Görvel Fadersdotter (Sparre)

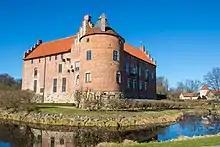
Torup Castle in Skåne

Görvel Fadersdotter was described as clever, sensible and was reportedly successful in her ambitions. In 1574, she renounced her claims on the debts owed to her by the crown, and was in exchange granted the fief Troll's Manor ("Trolleberg") as county administrator. She later exchanged her Norwegian properties with King Frederick II of Denmark for equivalent compensation in Skåne. Between 1582 and 1599, she granted the Danish crown her Norwegian holdings in Nordenfjeldske; Giske ("Giskegodset"), Finne ("Finnegodset") and Bjarkøya ("Bjarkøygodset") . In 1582, she received the fief Börringekloster in Skåne and some minor parishes. In 1601, she made King Christian IV of Denmark the heir to her Danish and Swedish lands. Her Swedish holdings had been confiscated during the Northern Seven Years' War (1563–1570), but were given back at the time of the Danish-Swedish treaty at Flakkebäck in 1603.